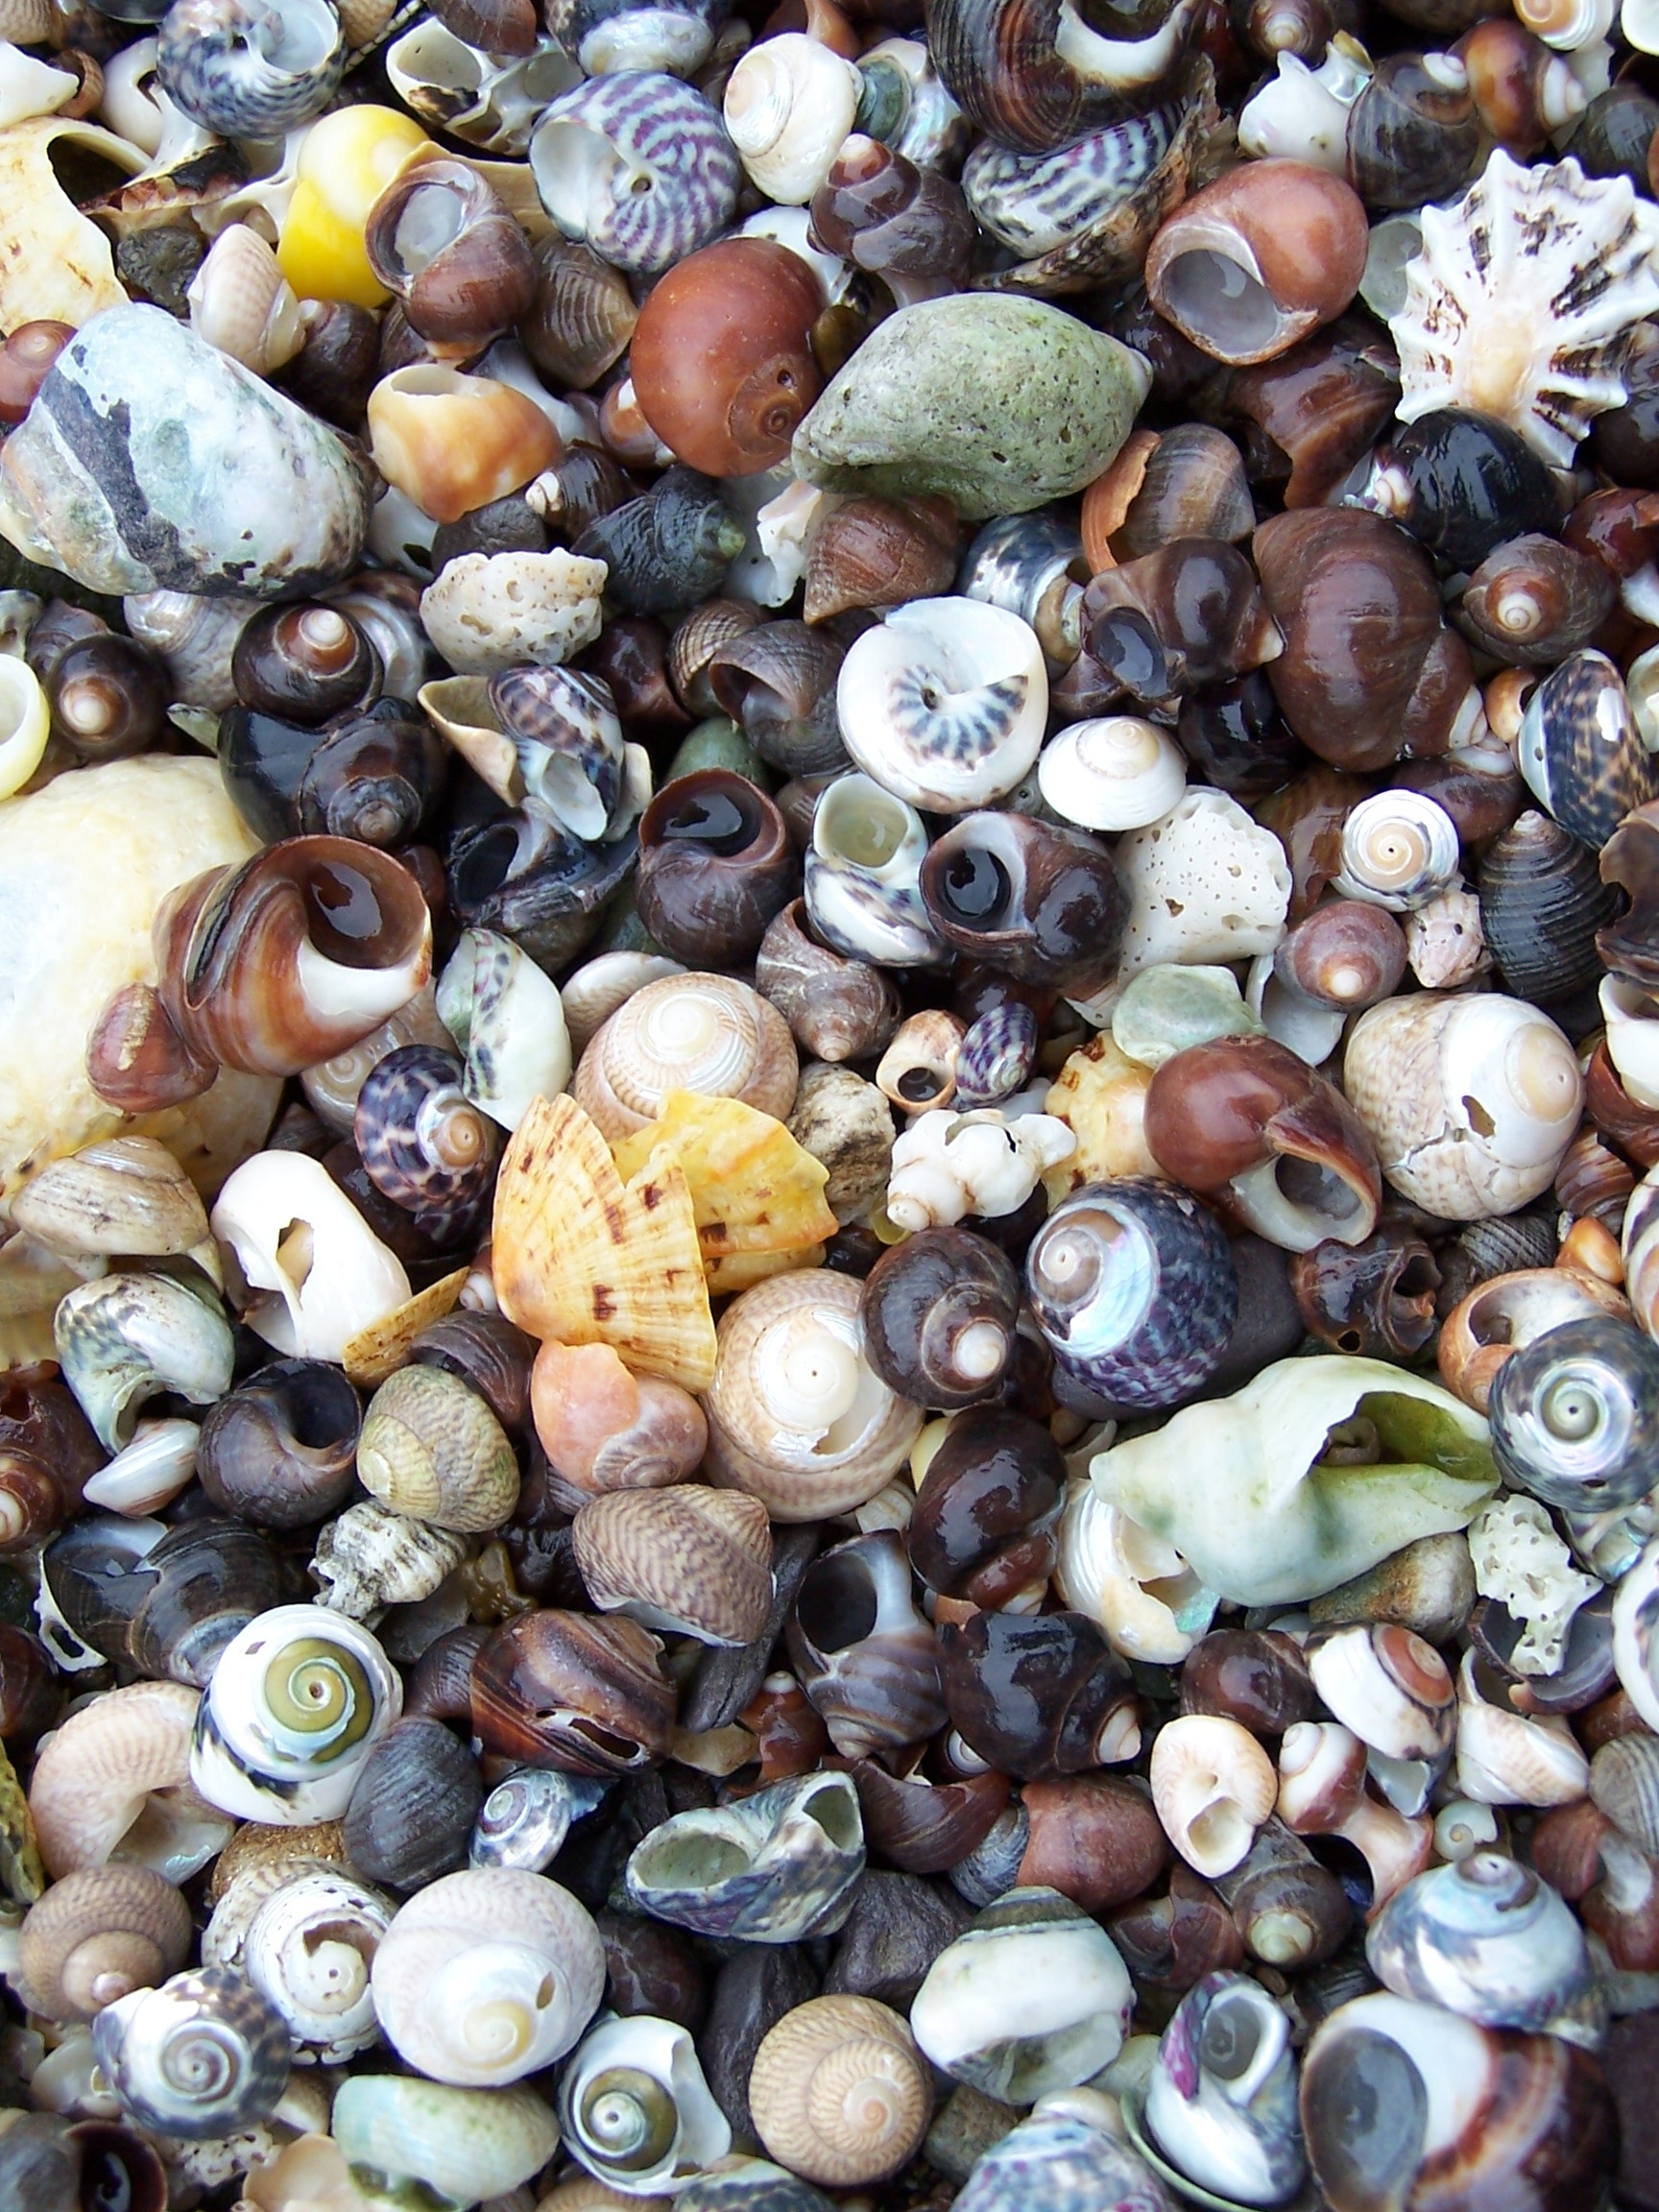
beach, coast, pebble, bead, material, invertebrate, seashell, shells, art, beach combing, combing, fashion accessory